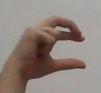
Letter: thal